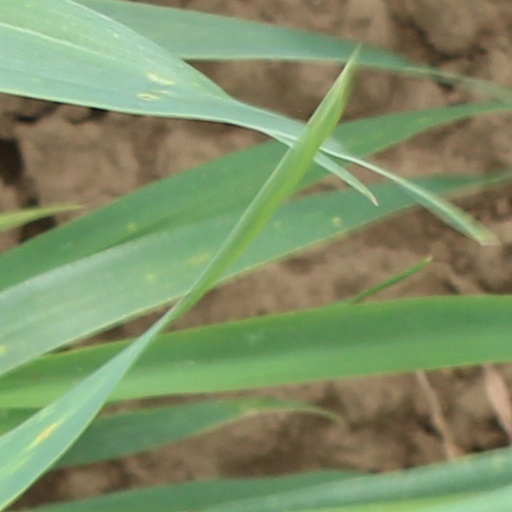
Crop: wheat